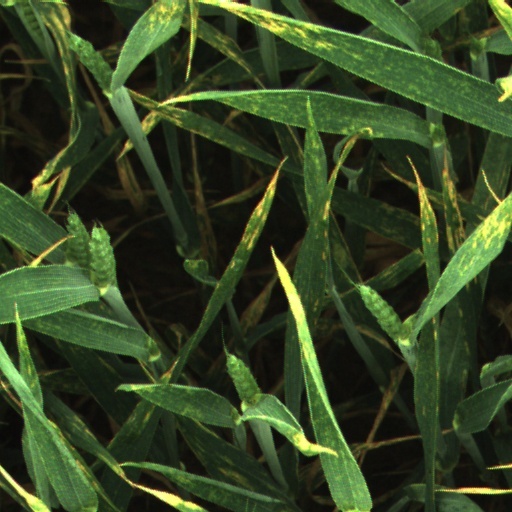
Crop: wheat